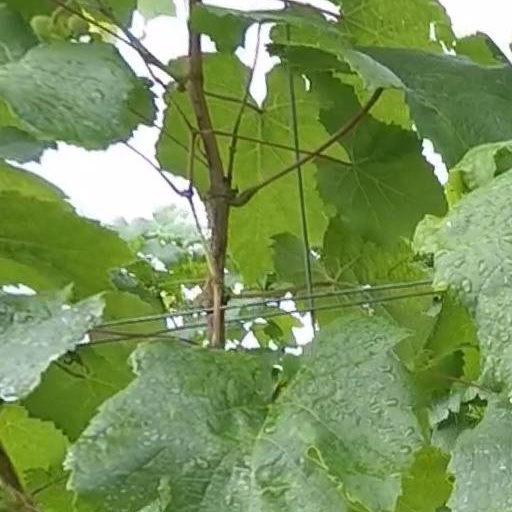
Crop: grape